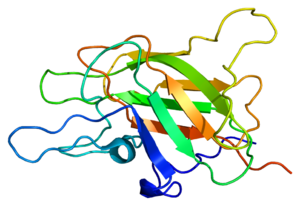
La Proaccélérine ou facteur V est une protéine de la coagulation sanguine. Autrefois, sa forme activée portait le numéro de facteur VI.